Talgat Musabayev

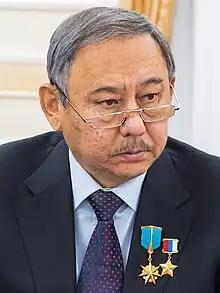
Musabayev in 2022

Talgat Amangeldyuly Musabayev ("Talğat Amankeldıūly Mūsabaev"; born 7 January 1951) is a Kazakh politician, test pilot and former cosmonaut who flew on three spaceflights. His first two spaceflights were long-duration stays aboard the Russian space station "Mir". His third spaceflight was a short duration visiting mission to the International Space Station, which also carried the first paying space tourist Dennis Tito. He retired as a cosmonaut in November 2003. Since 2007 he has been head of KazCosmos, Kazakhstan's National Space Agency.